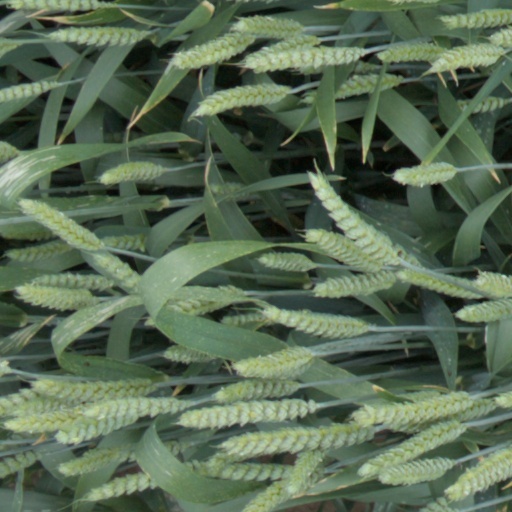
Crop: wheat